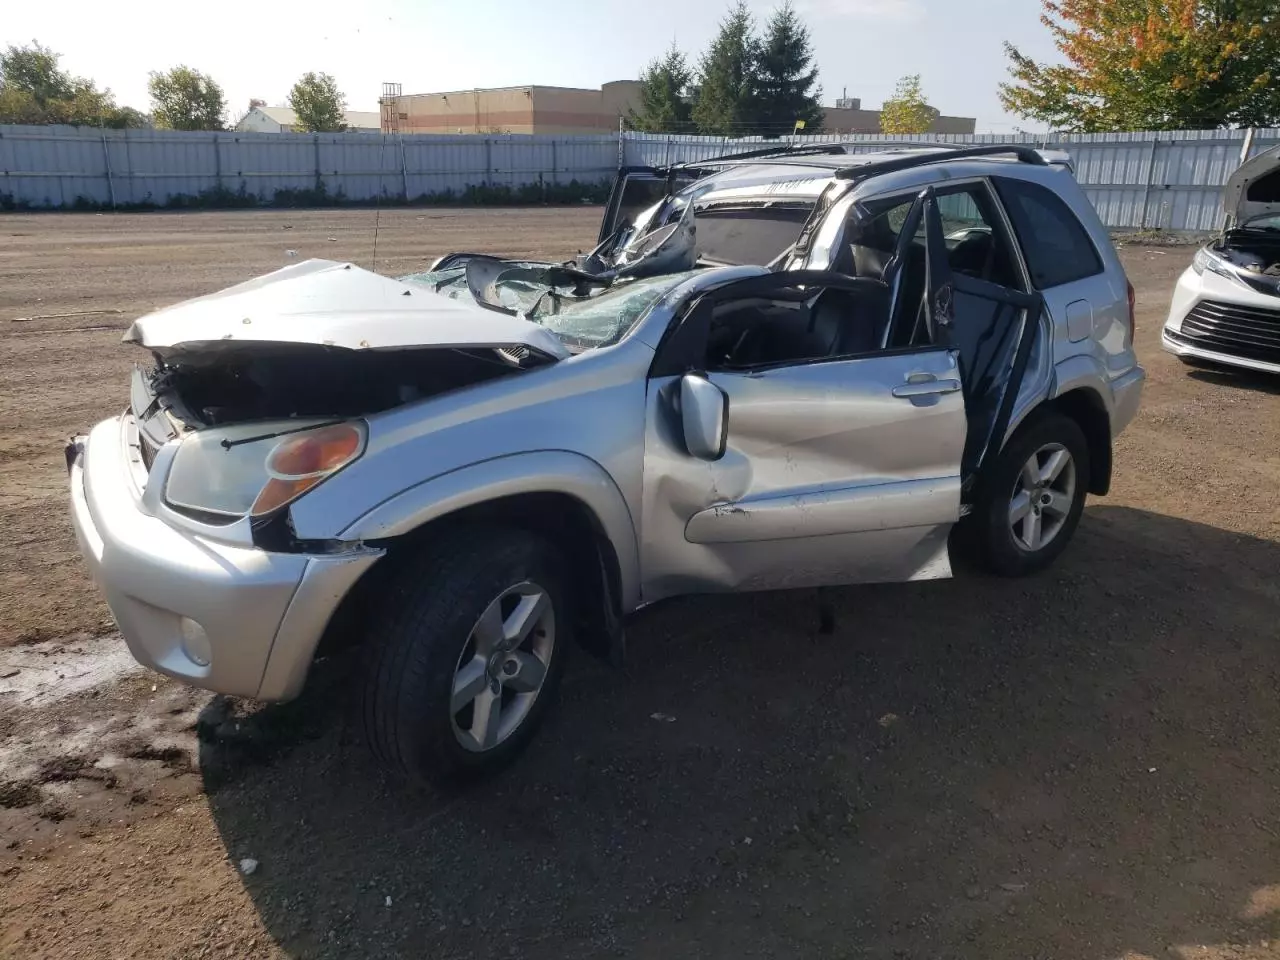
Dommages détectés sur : plaque d'immatriculation avant, pare-choc avant, feu avant droit, capot, aile avant droite, aile avant gauche, porte avant droite, porte avant gauche, porte arrière droite, porte arrière gauche, plaque d'immatriculation arrière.
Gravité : majeur